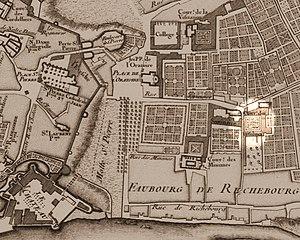
Lumière sur le couvent des Ursulines de Nantes. ""Plan de la Ville de Nantes et de ses Faubourgs, levé par ordre de MM les Maire, Echevins et Procureurs du Roy sindic de la dite Ville, par le S. François Cacault en 1756 et en 1757"""
Le lycée Blanche-de-Castille est un établissement scolaire catholique sous contrat d'association avec l'État, situé depuis 1928 au 43 boulevard Jules-Verne, quartier Nantes Erdre à Nantes. Auparavant réservé aux jeunes filles et mixte depuis les années 1990, c'est l'un des plus anciens lycées de la ville. Un des bâtiments remarquables du site est le château du Plessis-Tison, construit au début du XVIIᵉ siècle sur le domaine du même nom, auparavant propriété de la famille de la Tullaye. Plusieurs autres constructions s'échelonnent des années 1930 à 2018.